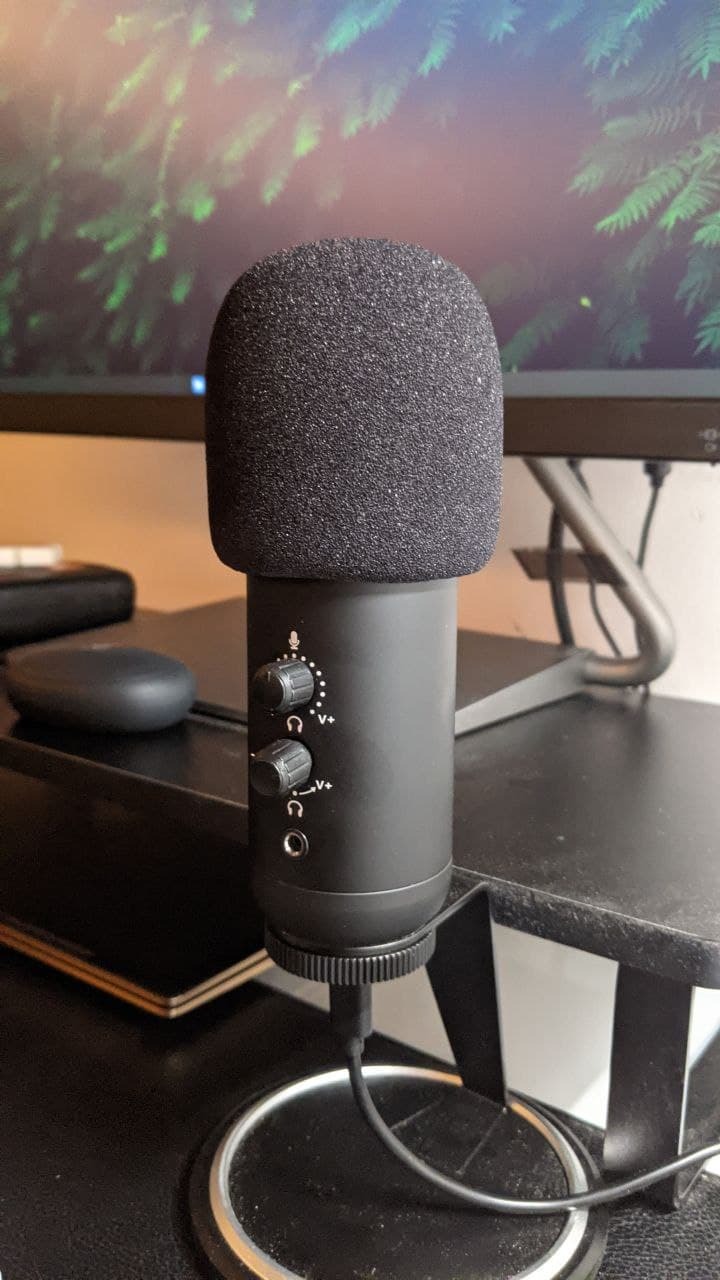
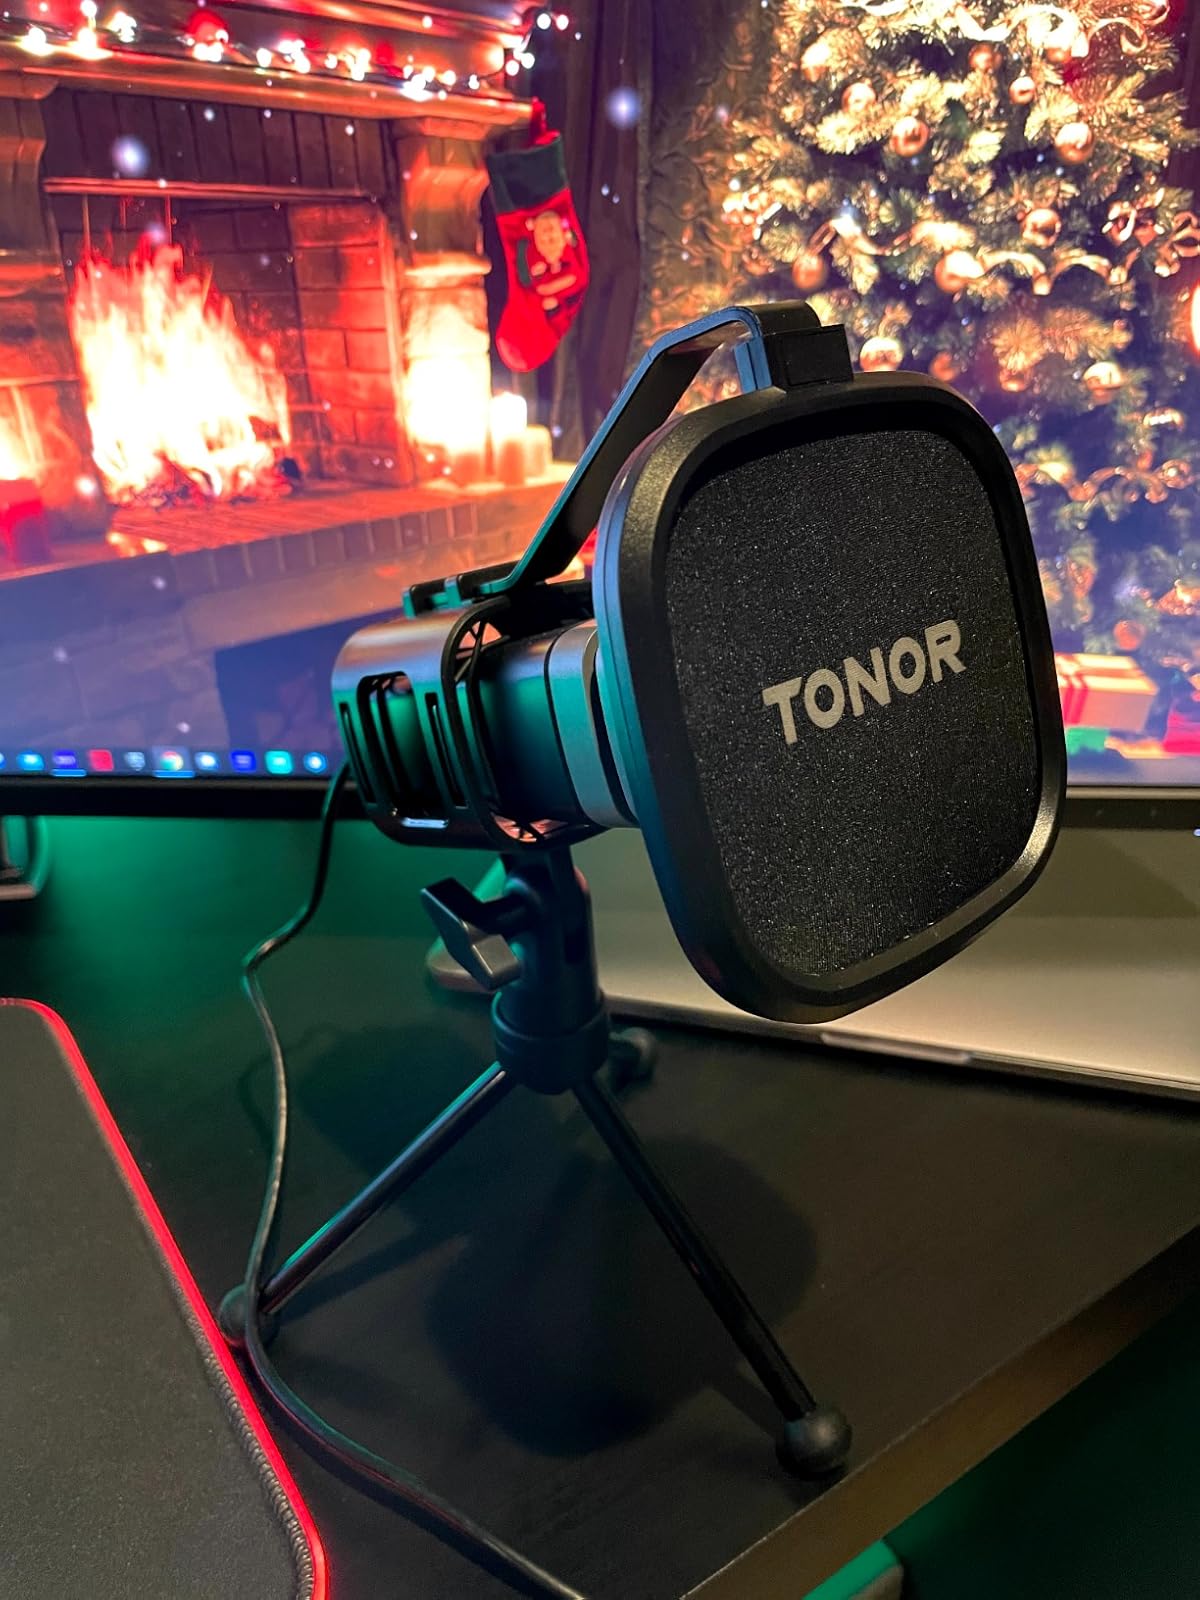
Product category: microphone
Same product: no